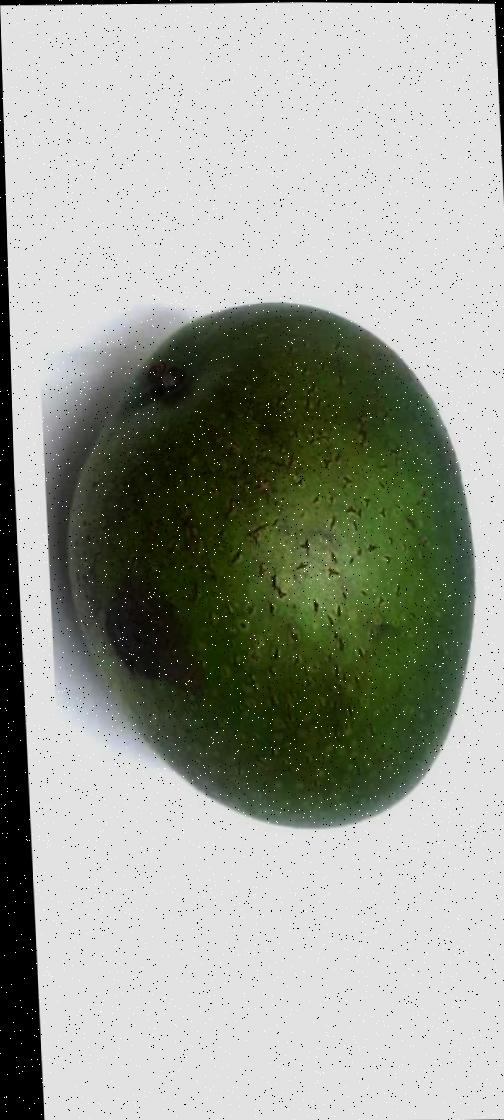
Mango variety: Ashshina Zhinuk